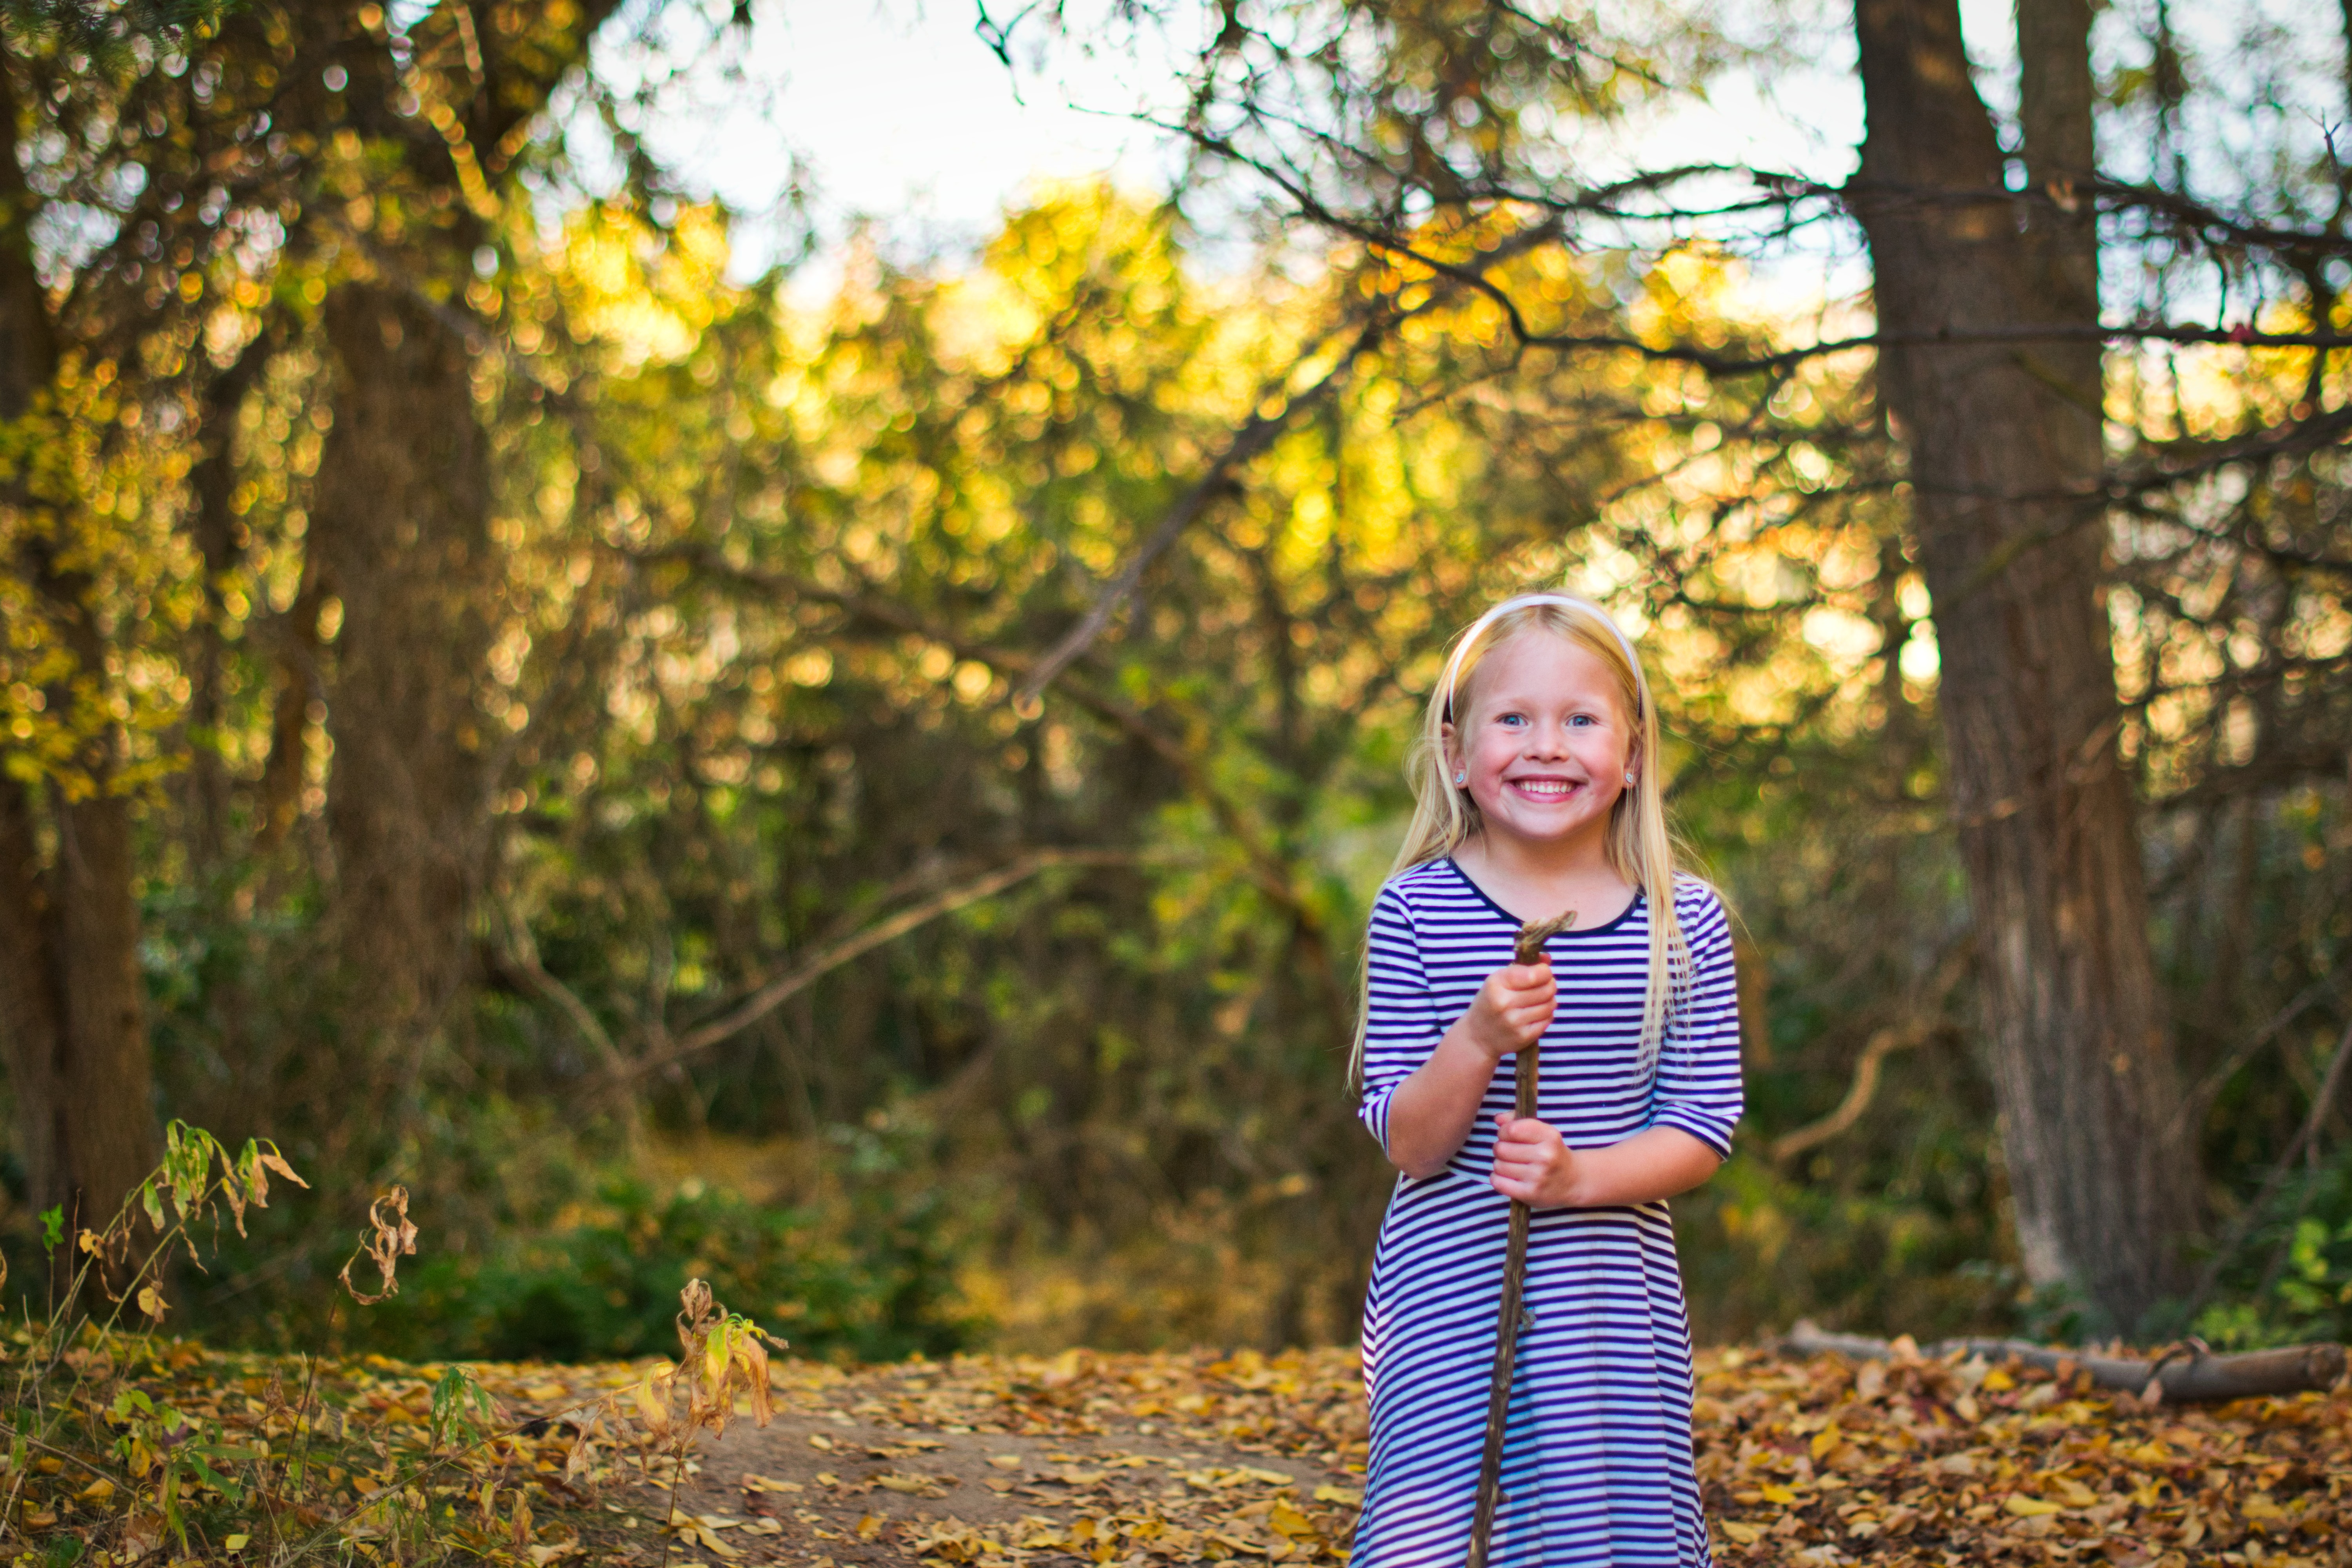
People in nature, photograph, people, nature, leaf, yellow, tree, autumn, natural landscape, beauty, natural environment, blond, portrait photography, photography, sunlight, smile, forest, woodland, branch, grass, child, photo shoot, woody plant, portrait, spring, happy, dress, plant, deciduous, family, wood, toddler, state park